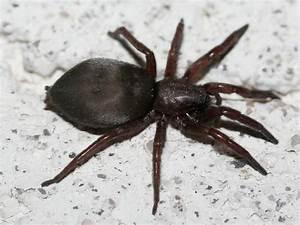
spider